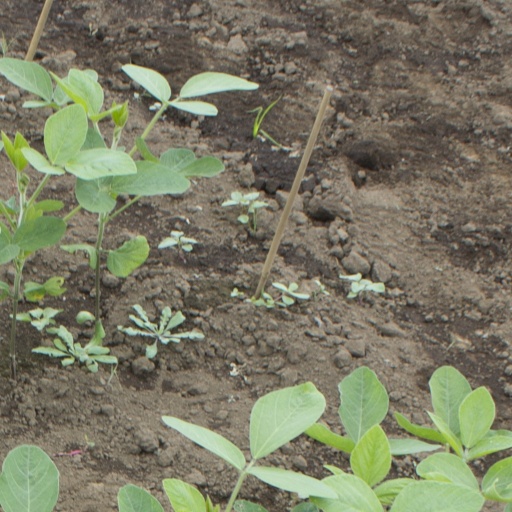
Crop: soybean